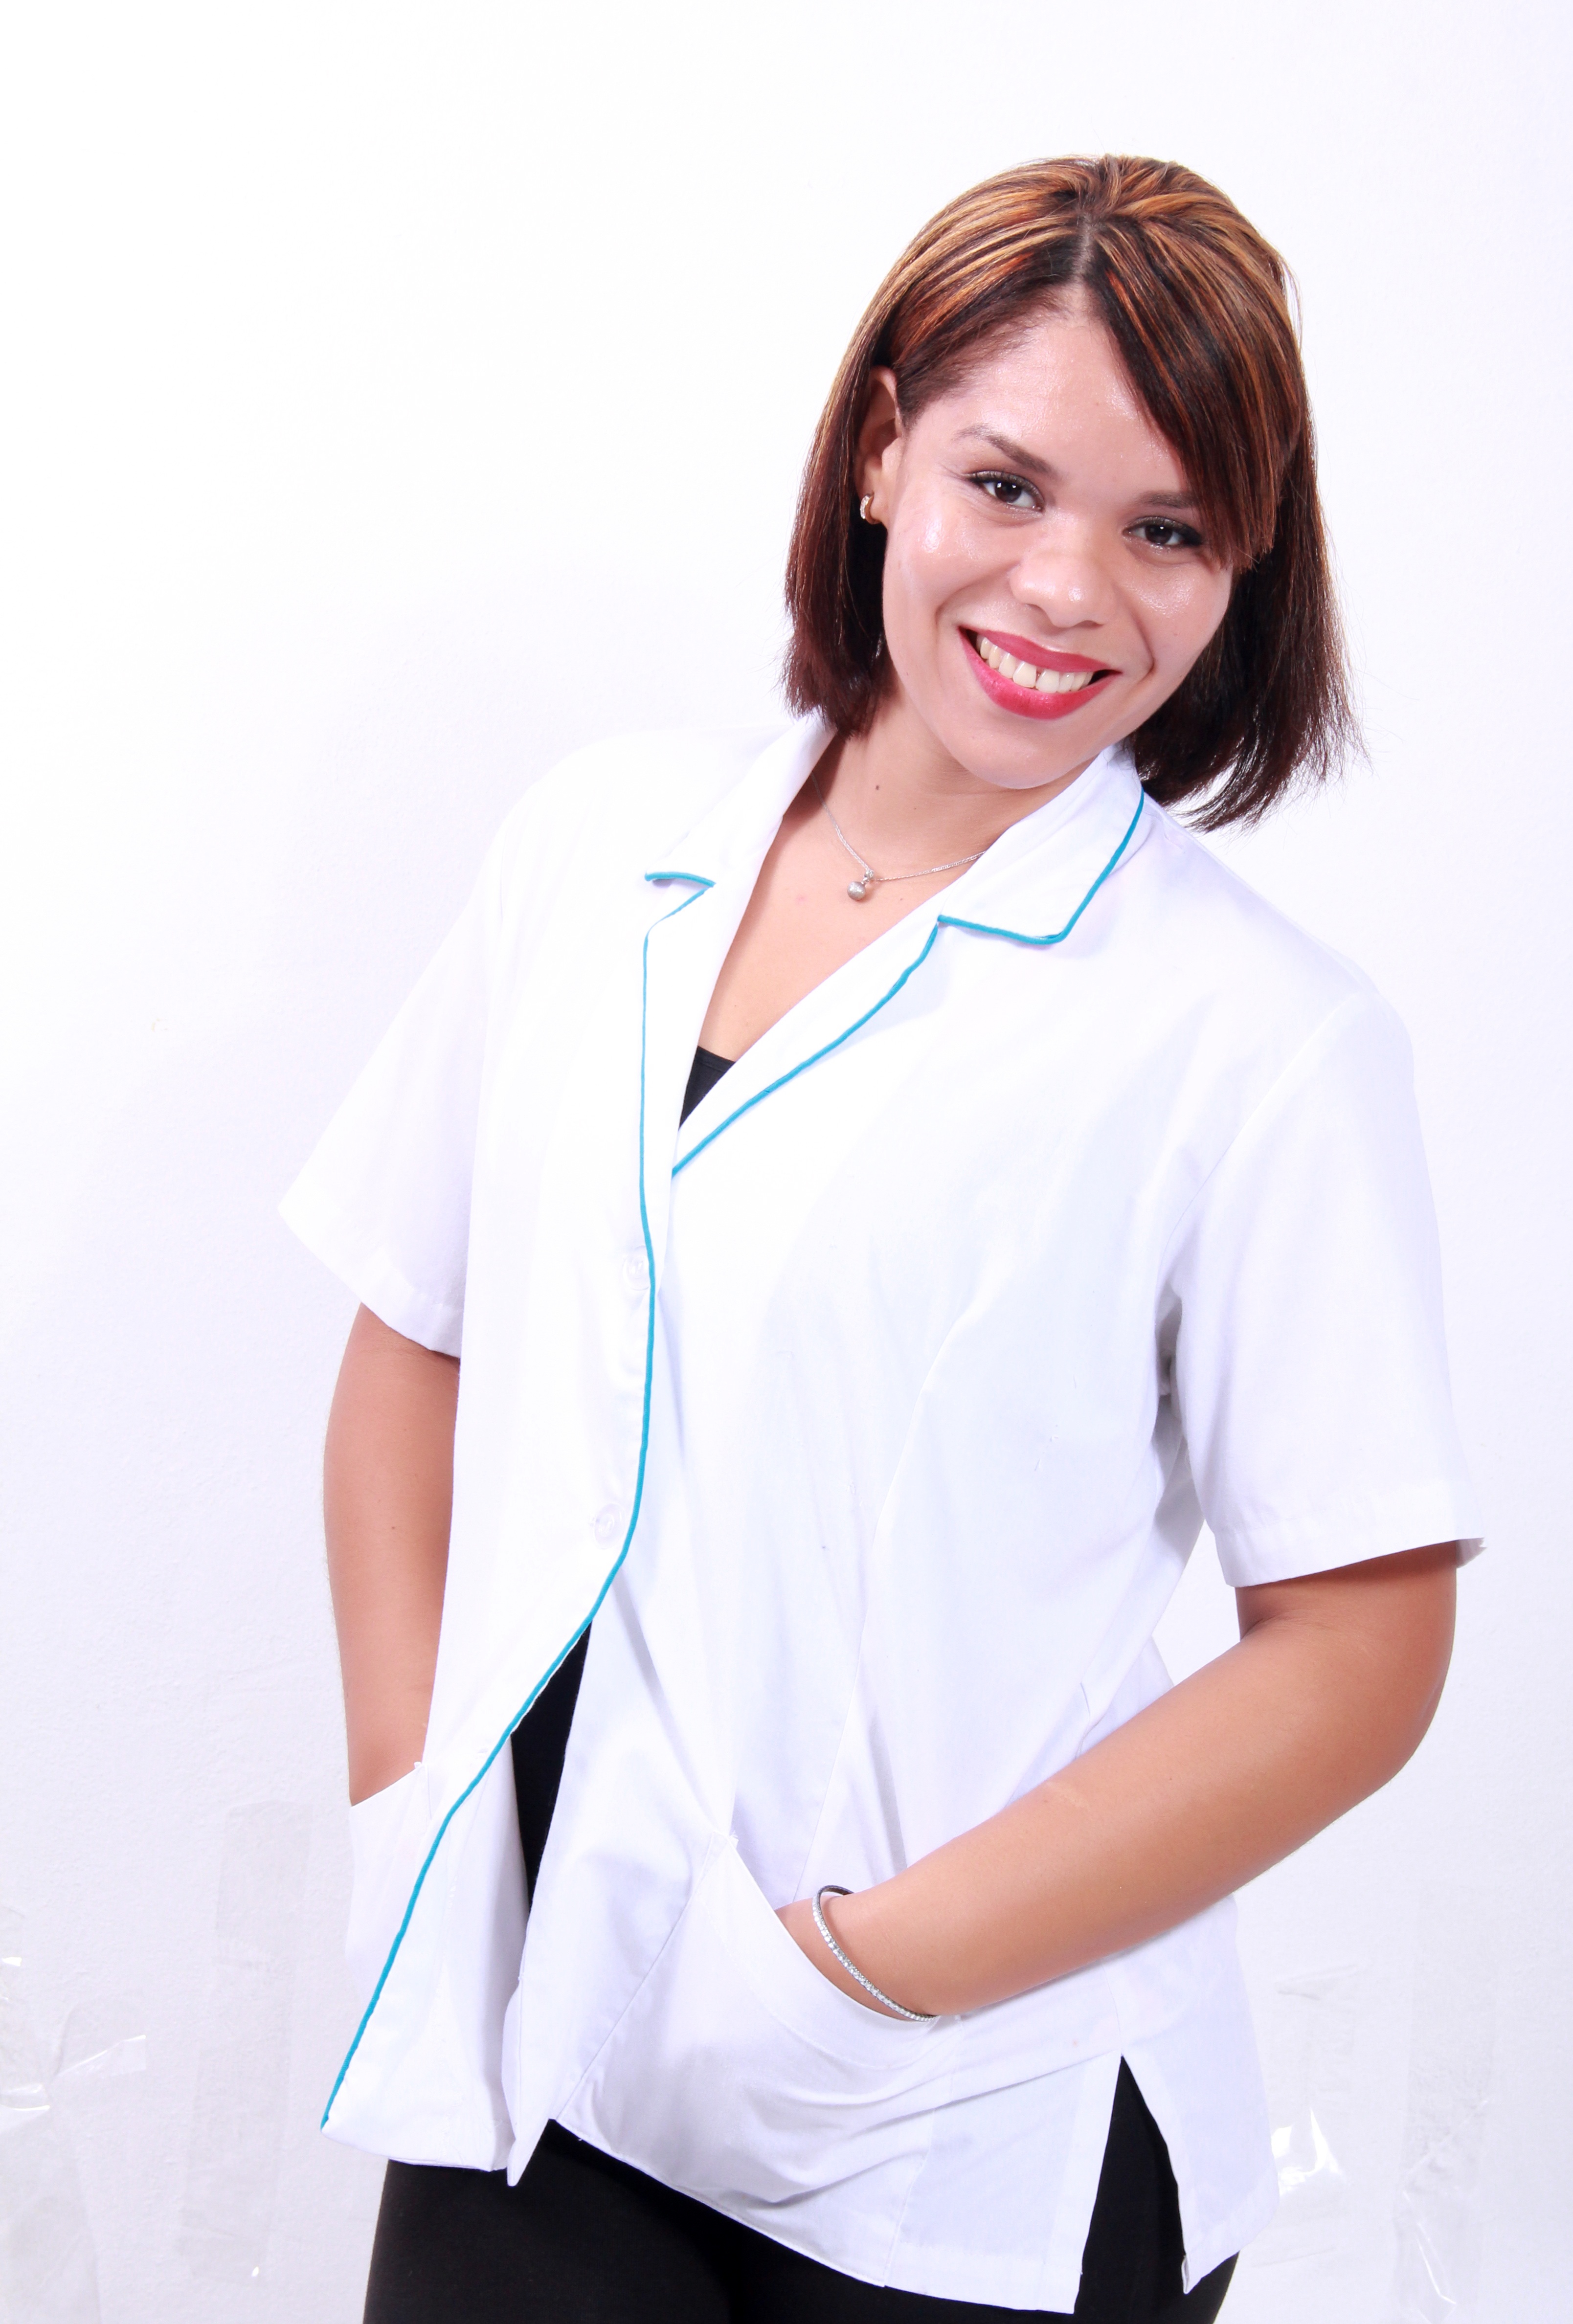
work, girl, white, round, running, love, model, athletic, tattoo, color, money, romance, romantic, blue, professional, freedom, playing, clothing, yellow, smiling, gym, collar, laughing, sunny, family, relaxation, figure, gold, happy, women, hands, sports, silver, back, neck, hot, rosa, weights, dumbbell, look, currency, yoga, funny, beauty, beautiful, mama, argentina, pretty, caribbean, massage, smiles, strong, dominican republic, attractive, athlete, shower, coins, costumes, blouse, stealth, bella, therapy, brightness, erotic, dr, sleeve, photo shoot, t shirt, alegre, barber shop, in the hand, blue and white, omar medina films, weight training, obverse, rose in hand, massage therapist, masoterapia